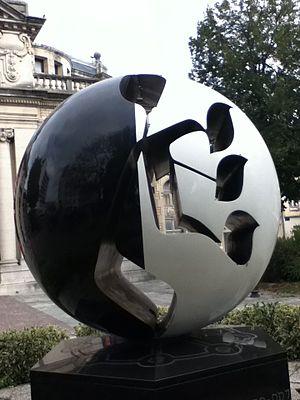
Monument à la mémoire de Rachi à Troyes, France. Creé par Raymond Moretti en 1992. Symbolise une goutte d'encre."
Cet article recense les œuvres d'art dans l'espace public situées dans le département de l'Aube, en France.
Bereshit est la première section hebdomadaire du cycle annuel de lecture de la Torah. Elle est lue lors du premier chabbat qui suit la fête de Sim'hat Torah et correspond à Genèse 1:1-6:8.